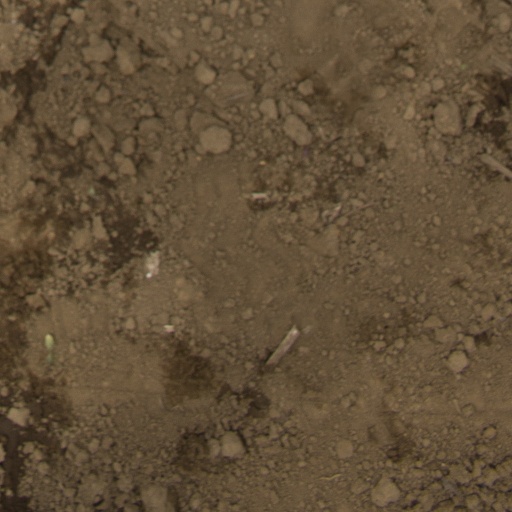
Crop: Jerusalem artichoke